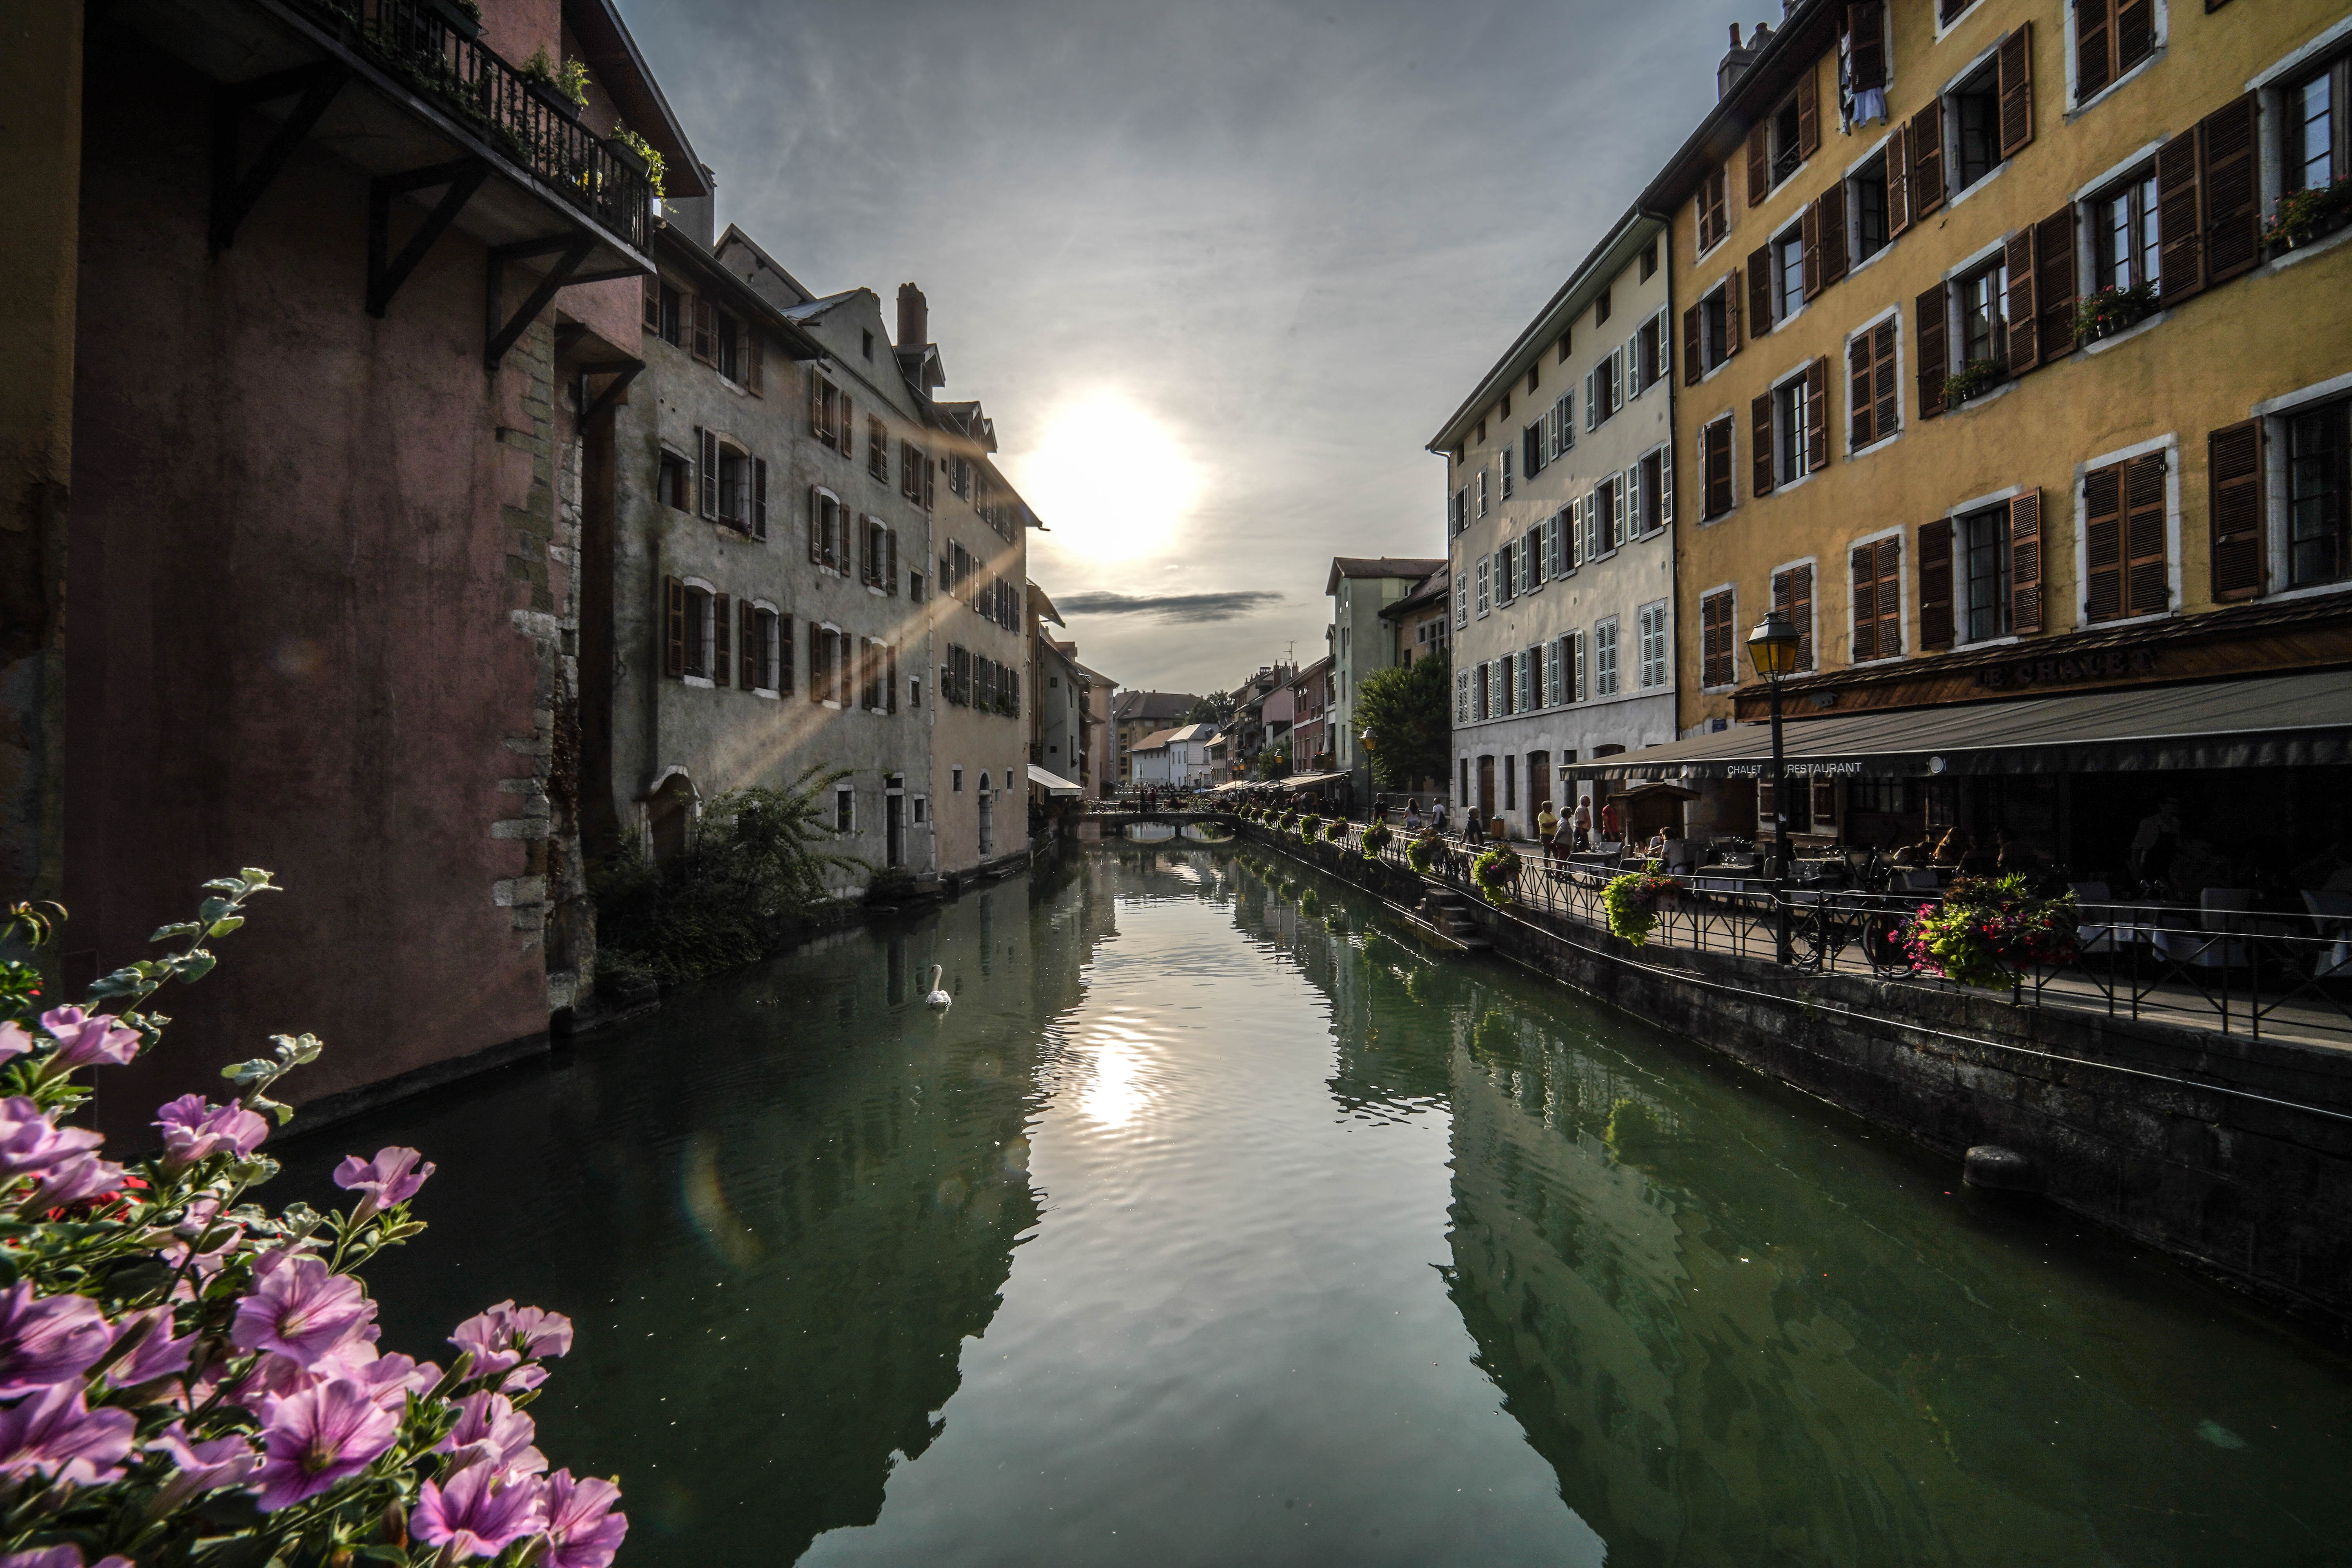
waterway, canal, channel, water, reflection, sky, building, watercourse, river, city, architecture, night, street